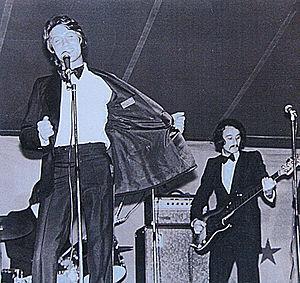
Concert de Jacques dutronc avec le bassiste Noël Mirol à annecy en 1971.
Jacques Dutronc, né le 28 avril 1943 à Paris, est un chanteur, auteur-compositeur et acteur français.